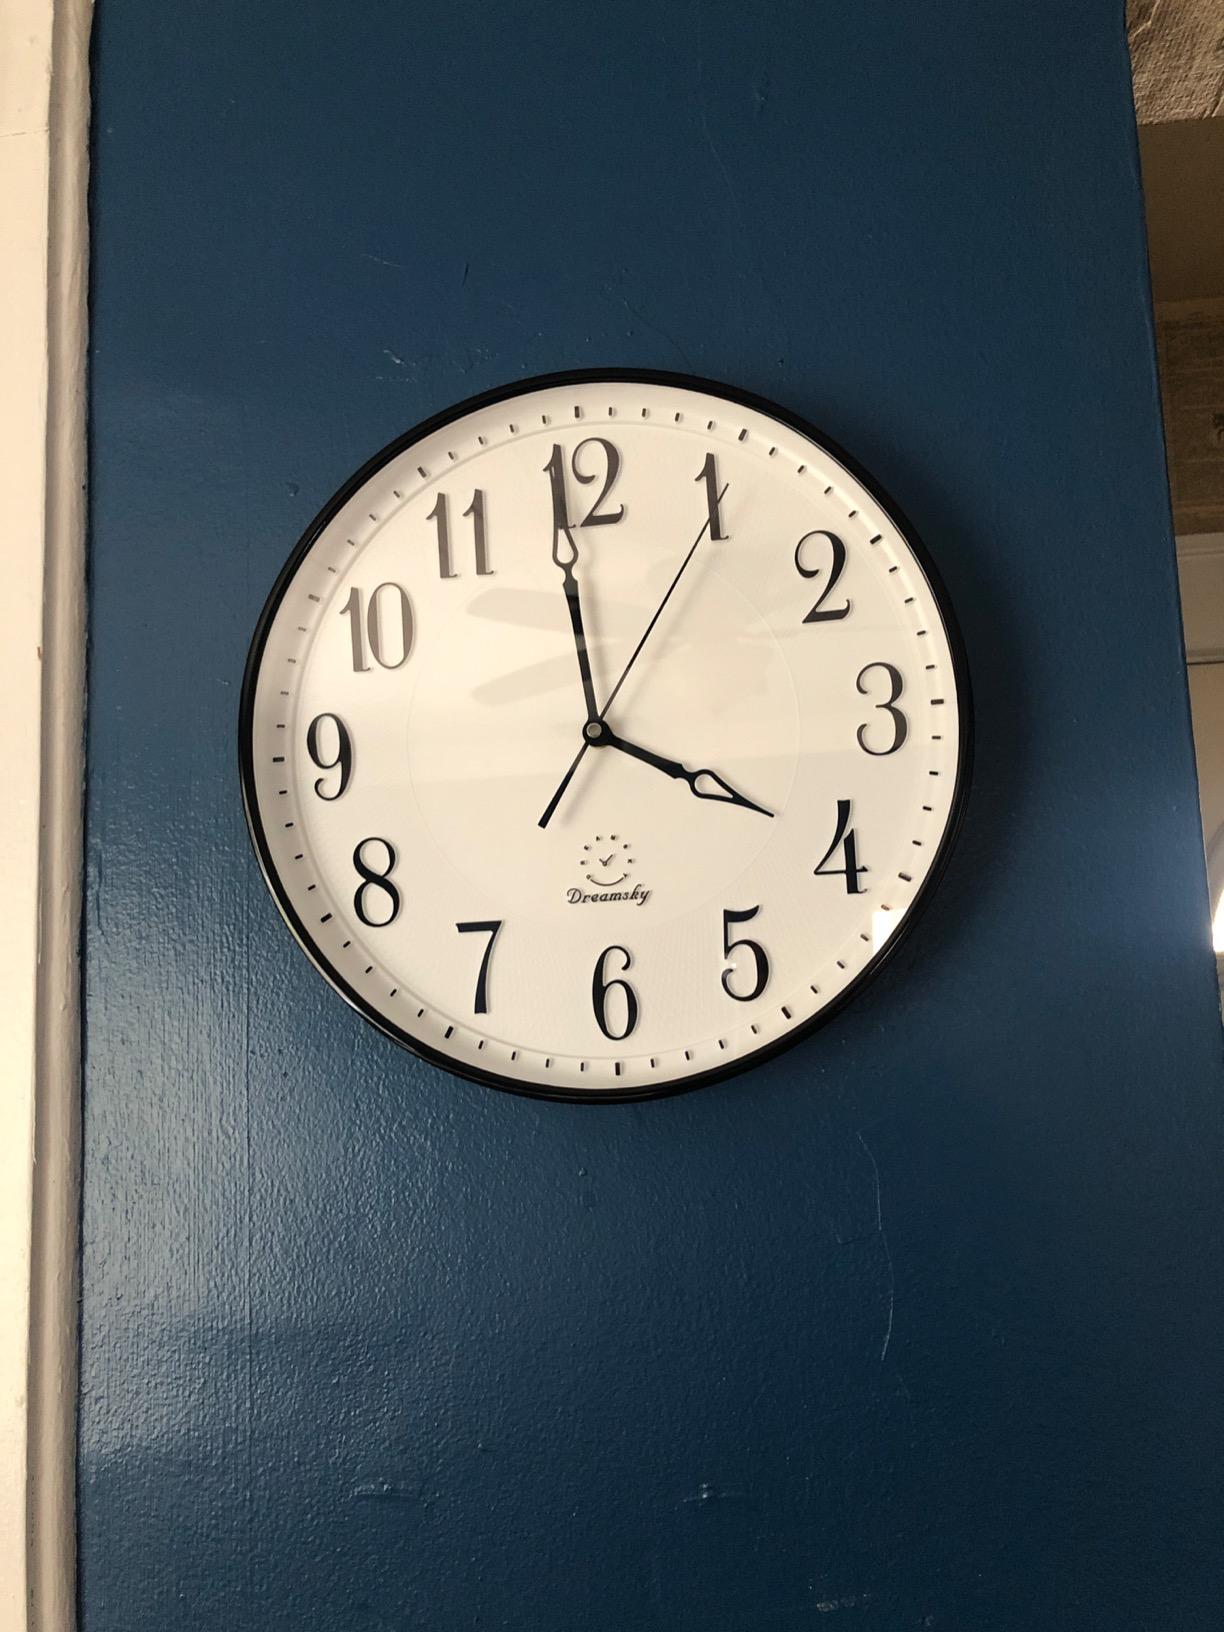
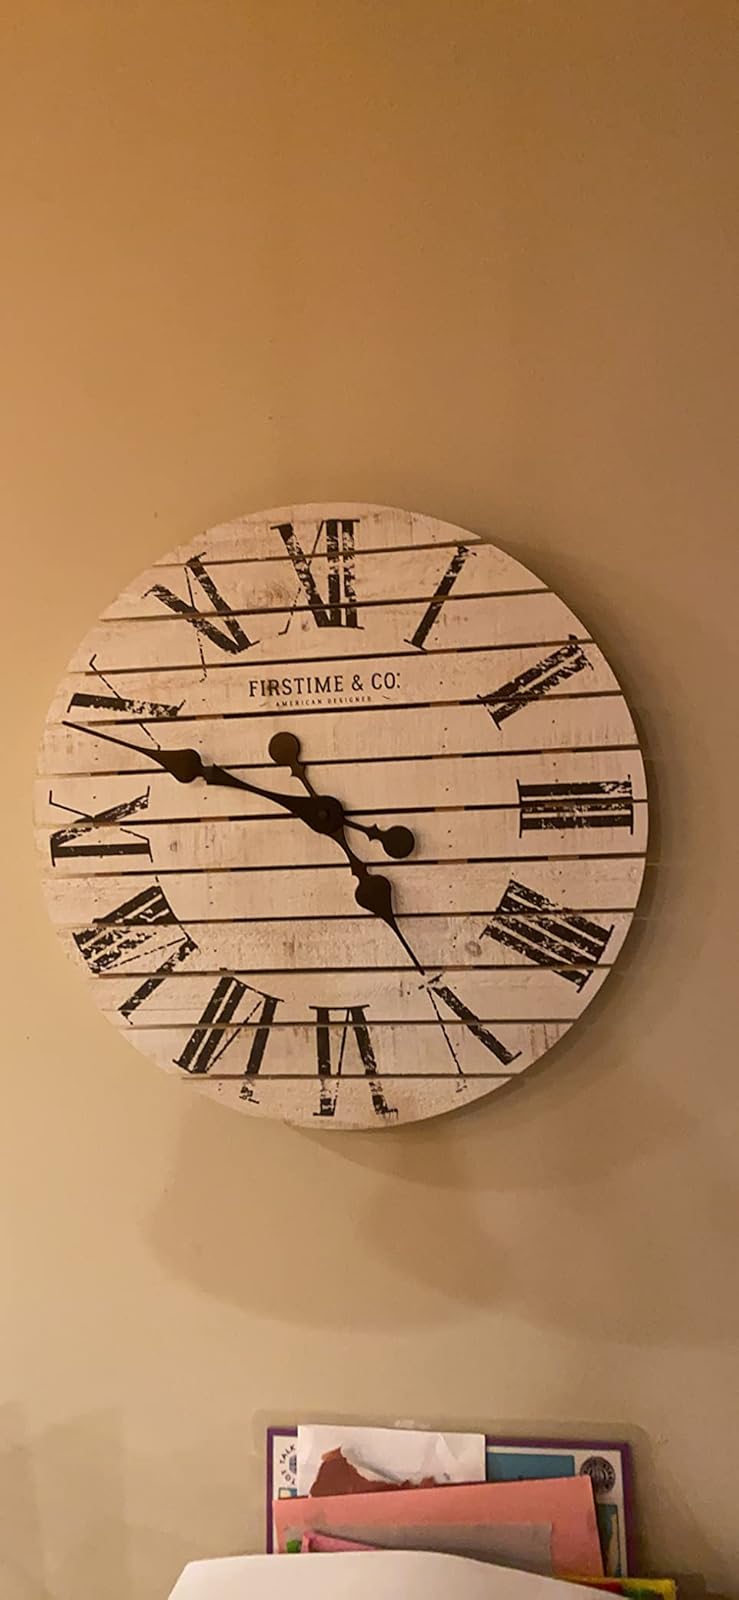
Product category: clock
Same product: no